You Instead

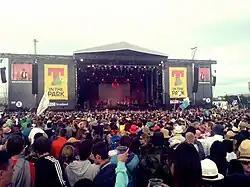
T in the Park Mainstage

T in the Park is a major music festival held in Balado, Kinross-shire, Scotland. The festival's opening year was in 1994 and it has been held annually since. The festival's main sponsor is Tennents Brewery, the reason for the 'T' in the title, and is sponsored by DF Concerts. The festival was originally held in Strathclyde Park, Lanarkshire for the first four years and ran for two days but since then has changed to a three-day weekend with the option of an extra Thursday night camping. The festival has been the host to many famous bands over the years with acts including Foo Fighters, Eminem, Green Day and The Killers. The festival director Geoff Ellis says "The film really captures the spirit of what T in the Park is about!" It allows the viewers of the film to experience the festival through the eyes of bands that travel to T in the Park instead of just attending as a regular guest, thus really allowing the full T in the park experience.